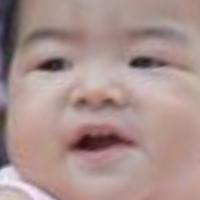
Age group: age 01-10